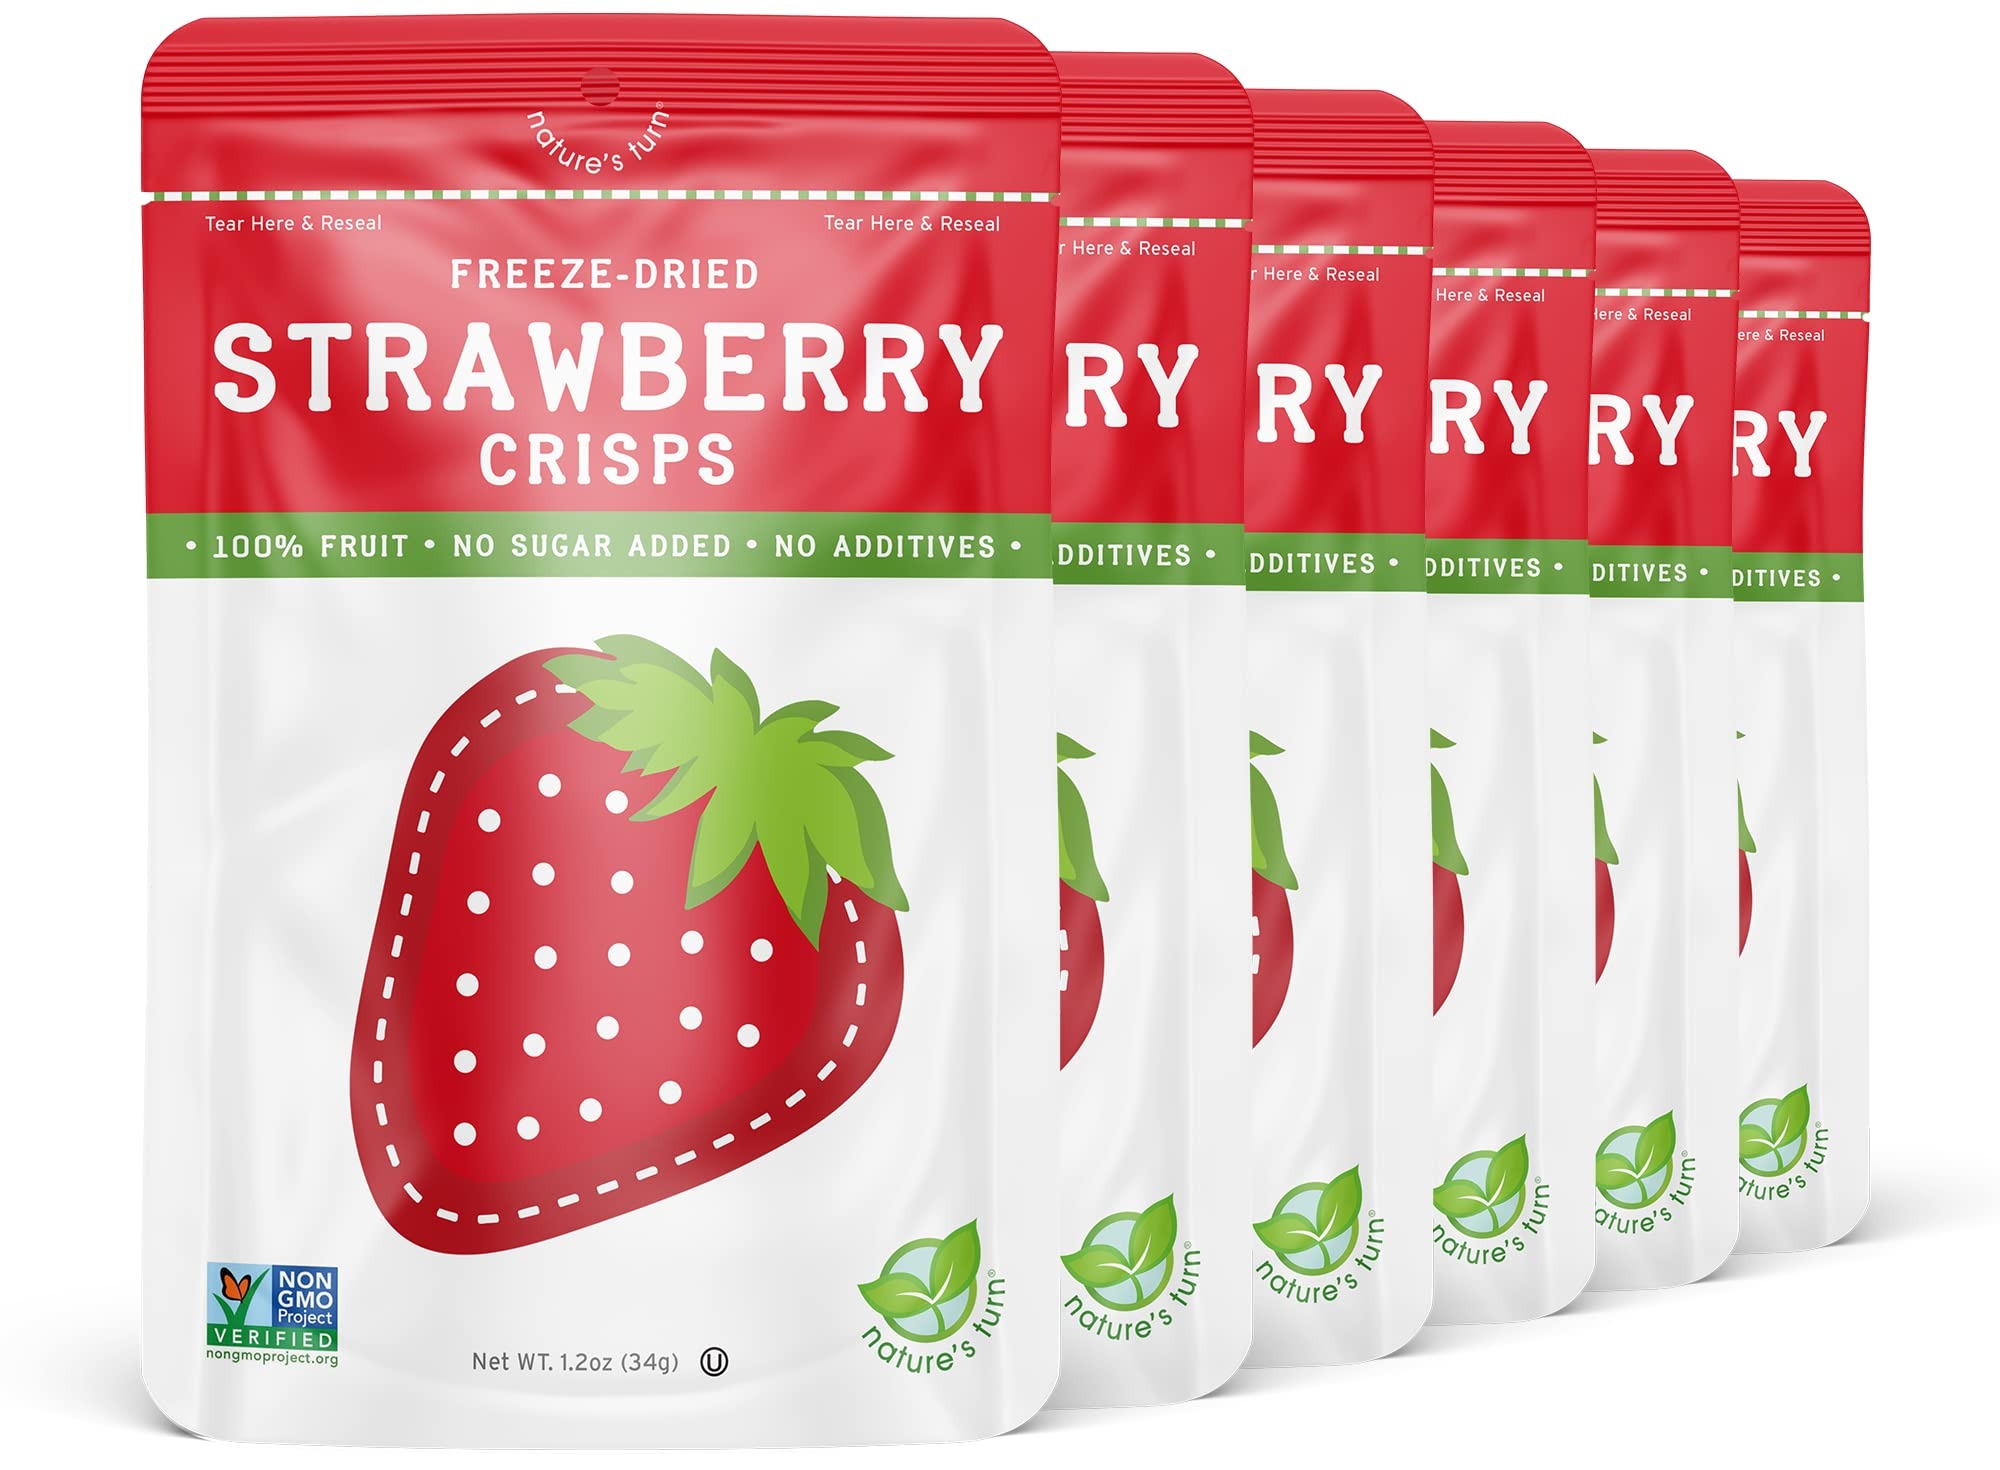
Item Name: Nature's Turn Freeze-Dried Fruit Snacks, Strawberry Crisps, Pack of 6 (1.2 oz Each)
Bullet Point 1: Imagine your favorite fresh fruit, freeze dried into a light, crispy snack that can be packed for any adventure, on the trails, in school lunches, at parks, or as an added topping for cereal, yogurts, smoothies and salads
Bullet Point 2: Freshest, ripest, non-gmo, 100% fruit snacks, healthy and safe plant-based treat
Bullet Point 3: With tons of delicious flavors to choose from, there’s an easy, anytime snack for every palate
Bullet Point 4: Our freeze-dried fruit crisps are perfect for snacking on their own, but are also great for baking, adding color to your favorite dessert and so much more
Bullet Point 5: Our products are made with no sugar added, no corn syrup, no additives, non gmo, no dyes, gluten free, peanuts, eggs and dairy free and nothing artificial. Our fruit is freeze-dried, a gentle dehydration process that removes over 90% of the water within a fruit or vegetable while retaining most of the color, flavor, and nutrients you’d expect from fresh fruit.
Product Description: REAL FRUIT. ANYTIME, ANYWHERE. Imagine your favorite fresh fruit, freeze dried into a light, crispy snack that can be packed for any adventure. On the trails, in school lunches, at parks, or as an added topping for cereal, yogurts, smoothies and salads. Since 2011, our family has remained committed to creating delicious, better-for-everyone foods using non-GMO ingredients in facilities free from the Top-9 most common allergens. Thank you for helping us with our mission. Enjoy, Naturally.
Value: 7.2
Unit: Ounce

Price: 27.99